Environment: lab
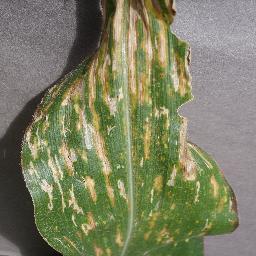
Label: gray_leaf_spot